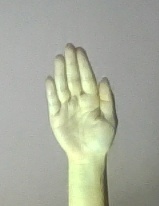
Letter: seen